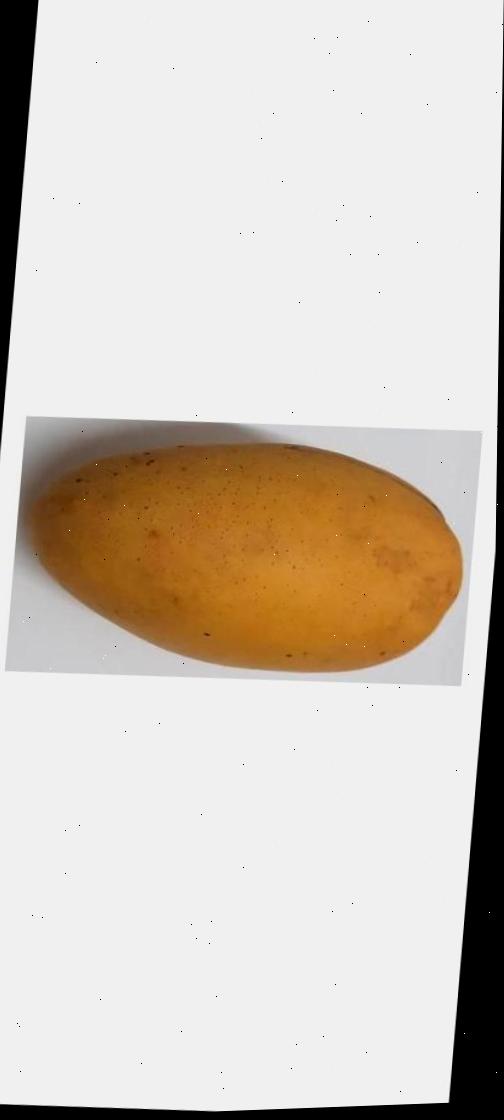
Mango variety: Katimon